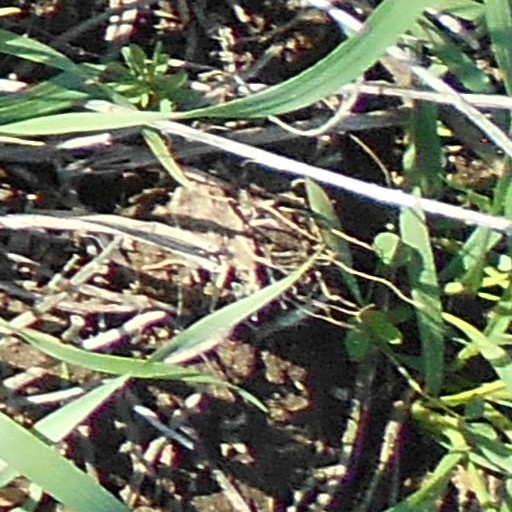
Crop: wheat